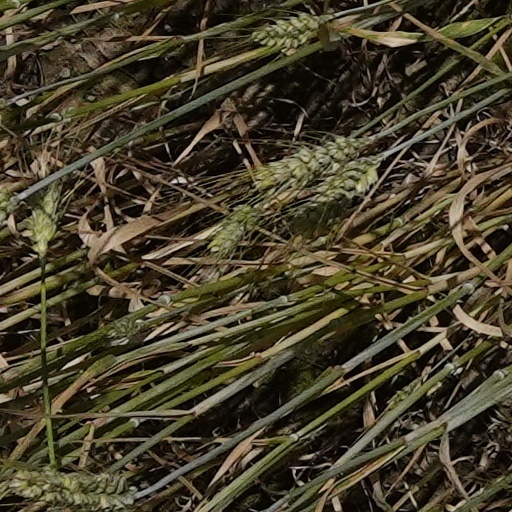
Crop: wheat